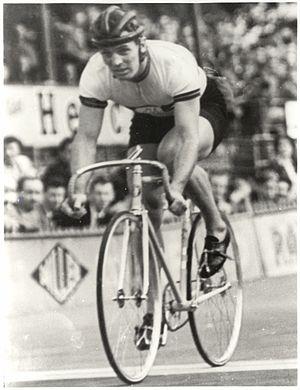
Lionel Cox est un coureur cycliste australien. Lors des Jeux olympiques d'été de 1952 à Helsinki en Finlande, il a remporté la médaille d'or du tandem avec Russell Mockridge et la médaille d'argent de la vitesse individuelle, en étant battu en finale par Enzo Sacchi.